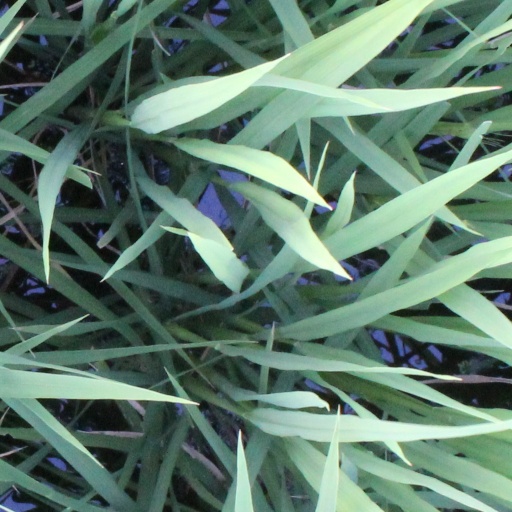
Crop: rice